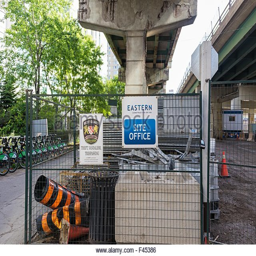
iron grilled enclosure under an old and worn out flyover .